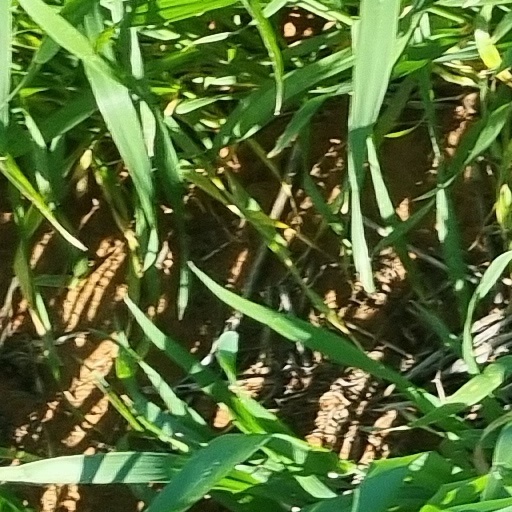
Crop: wheat